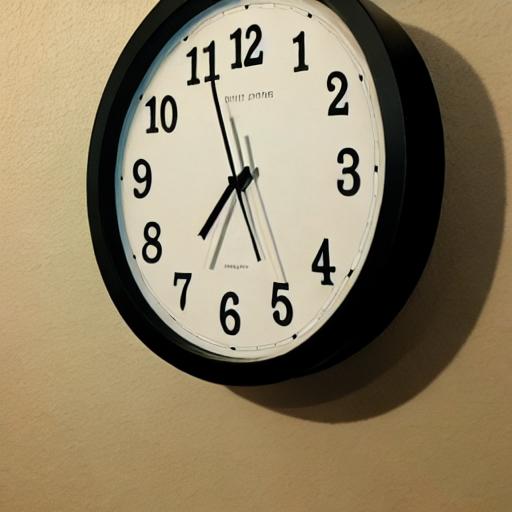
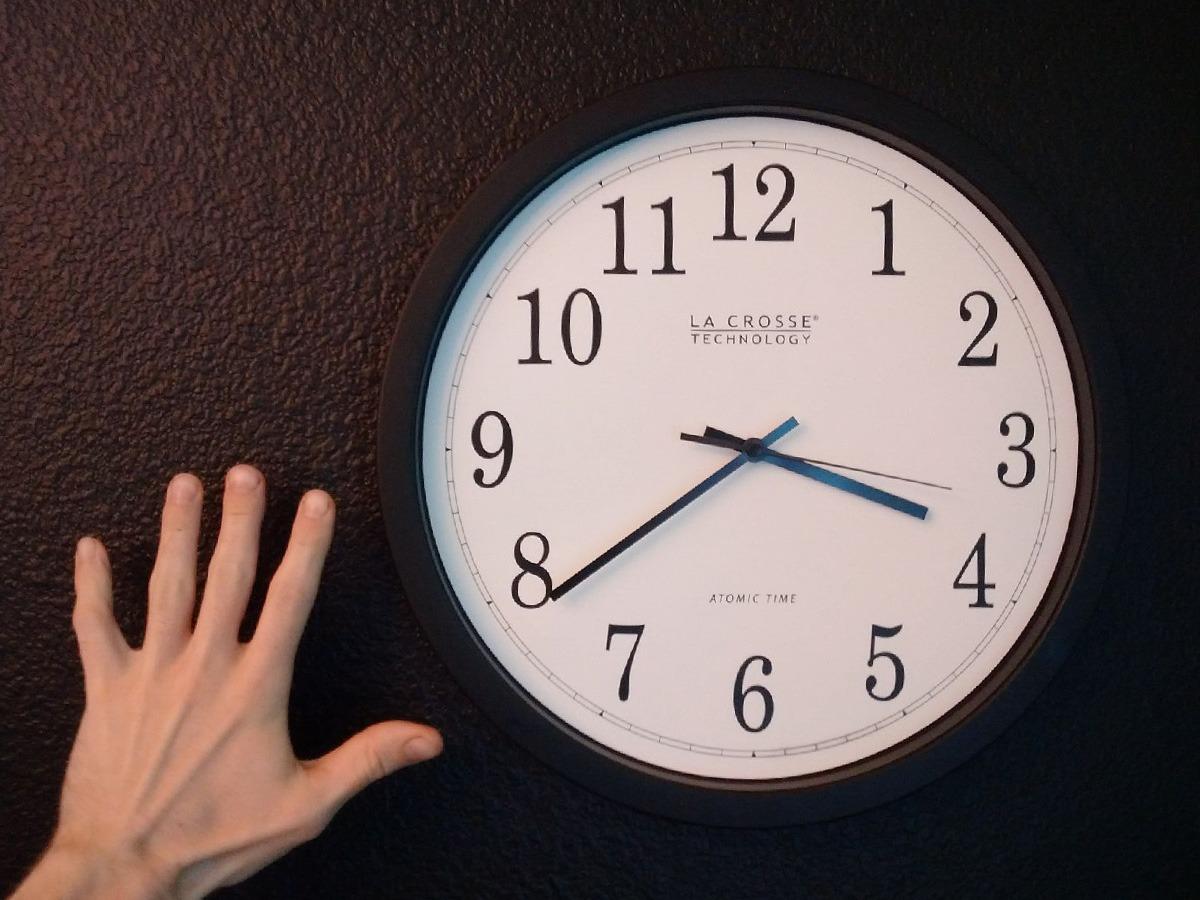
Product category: clock
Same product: no